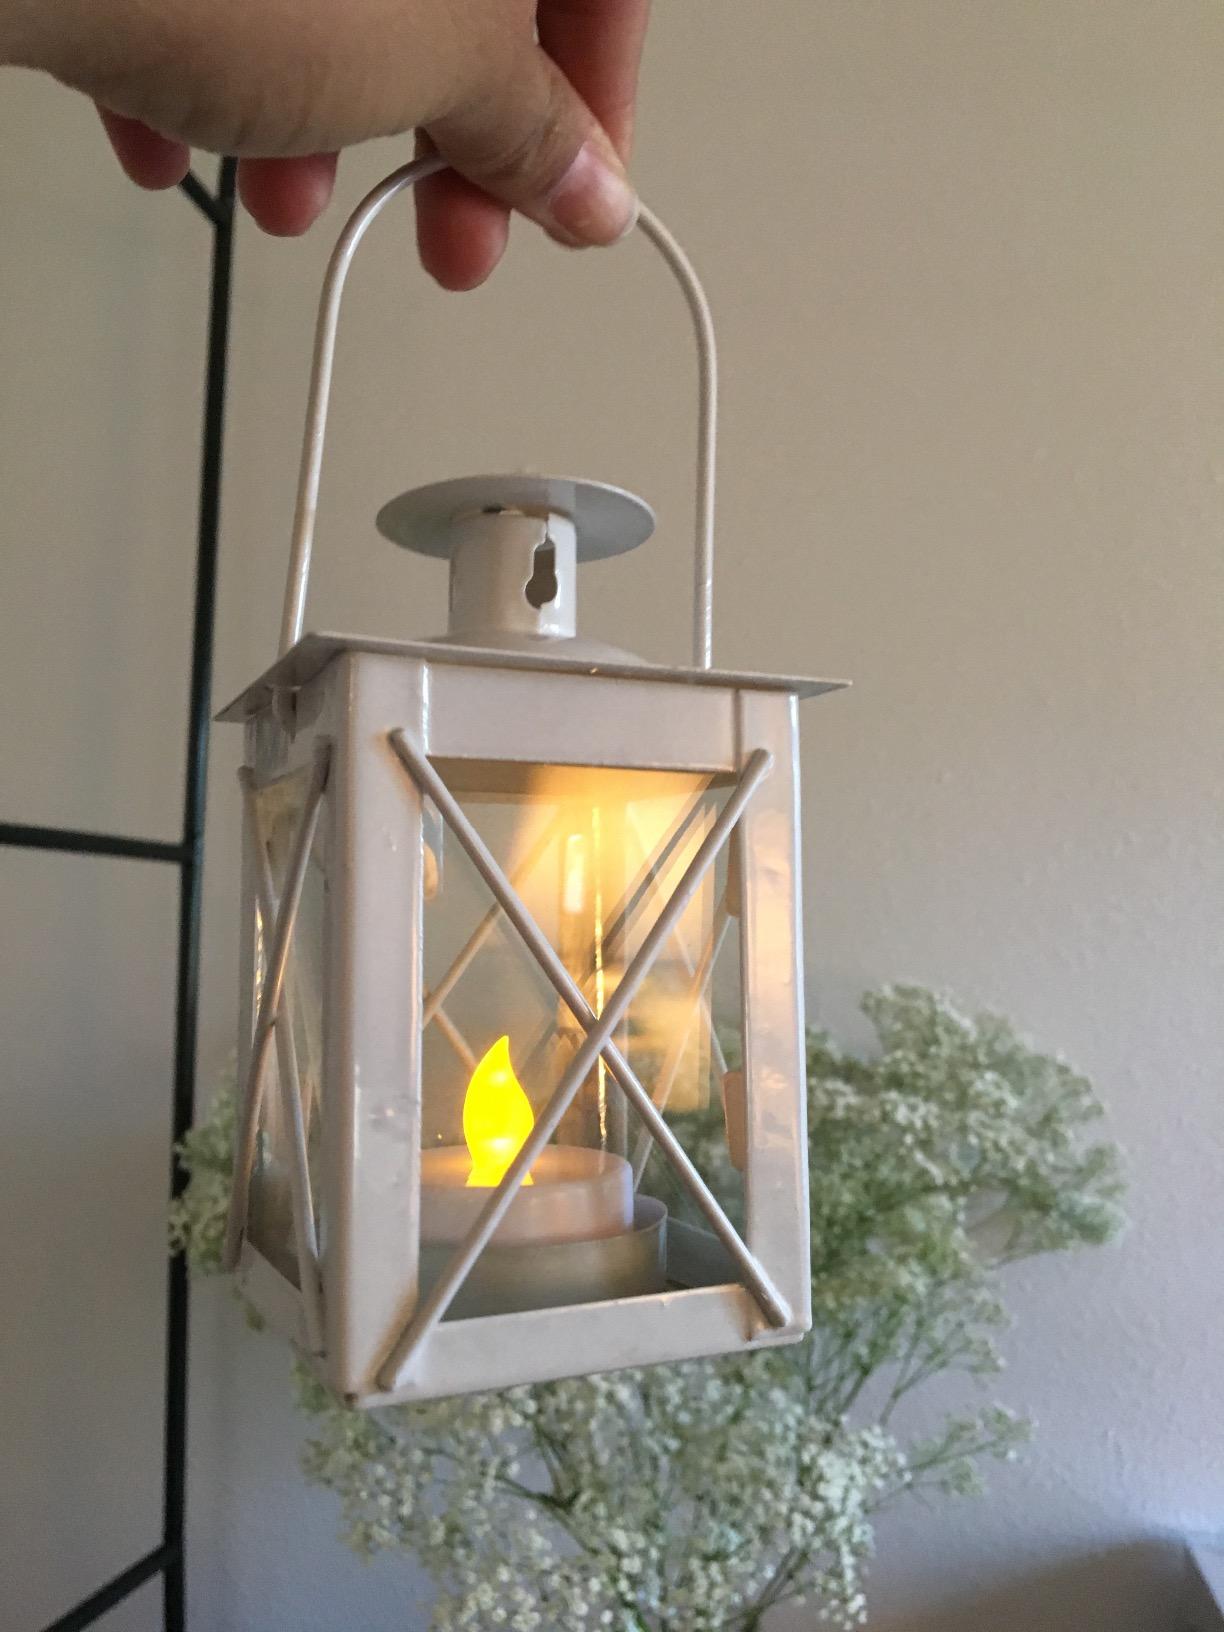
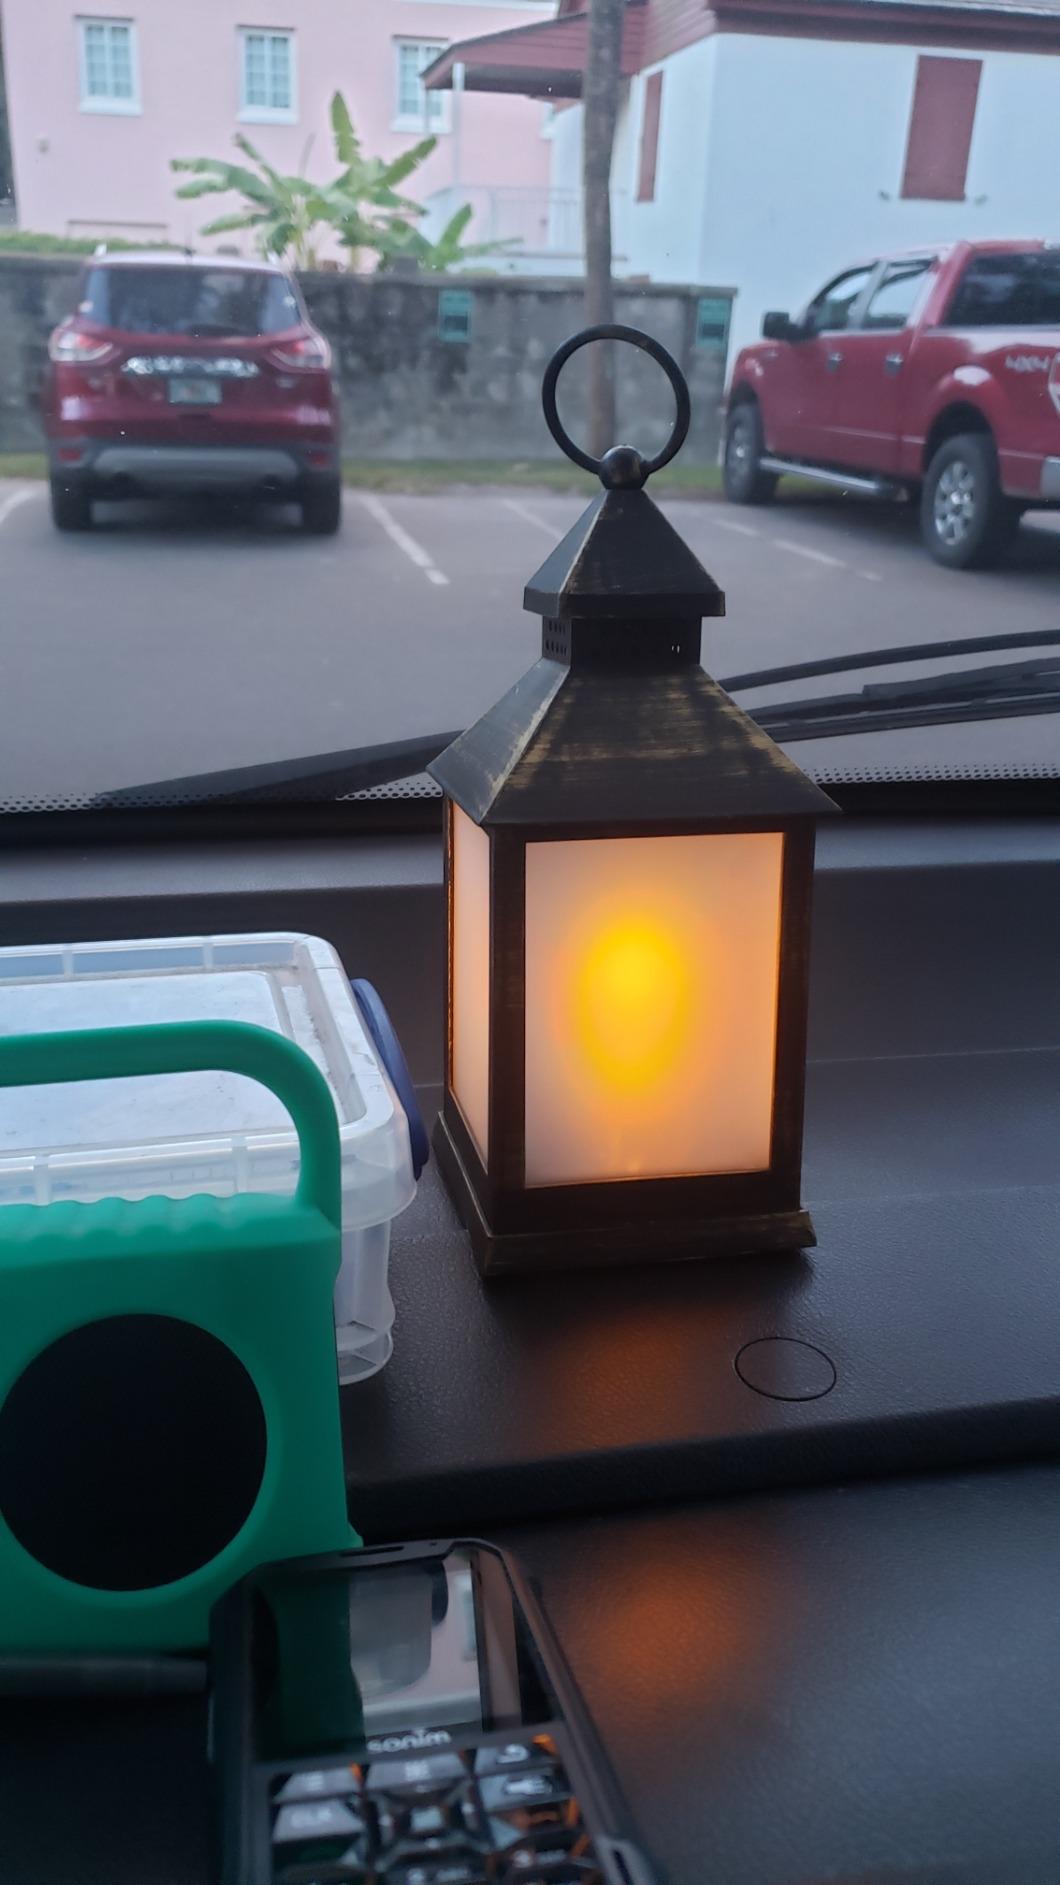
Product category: lantern
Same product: no